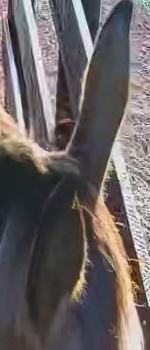
Face region: ears (position_of_ears)
Pain indicator: moderately_present